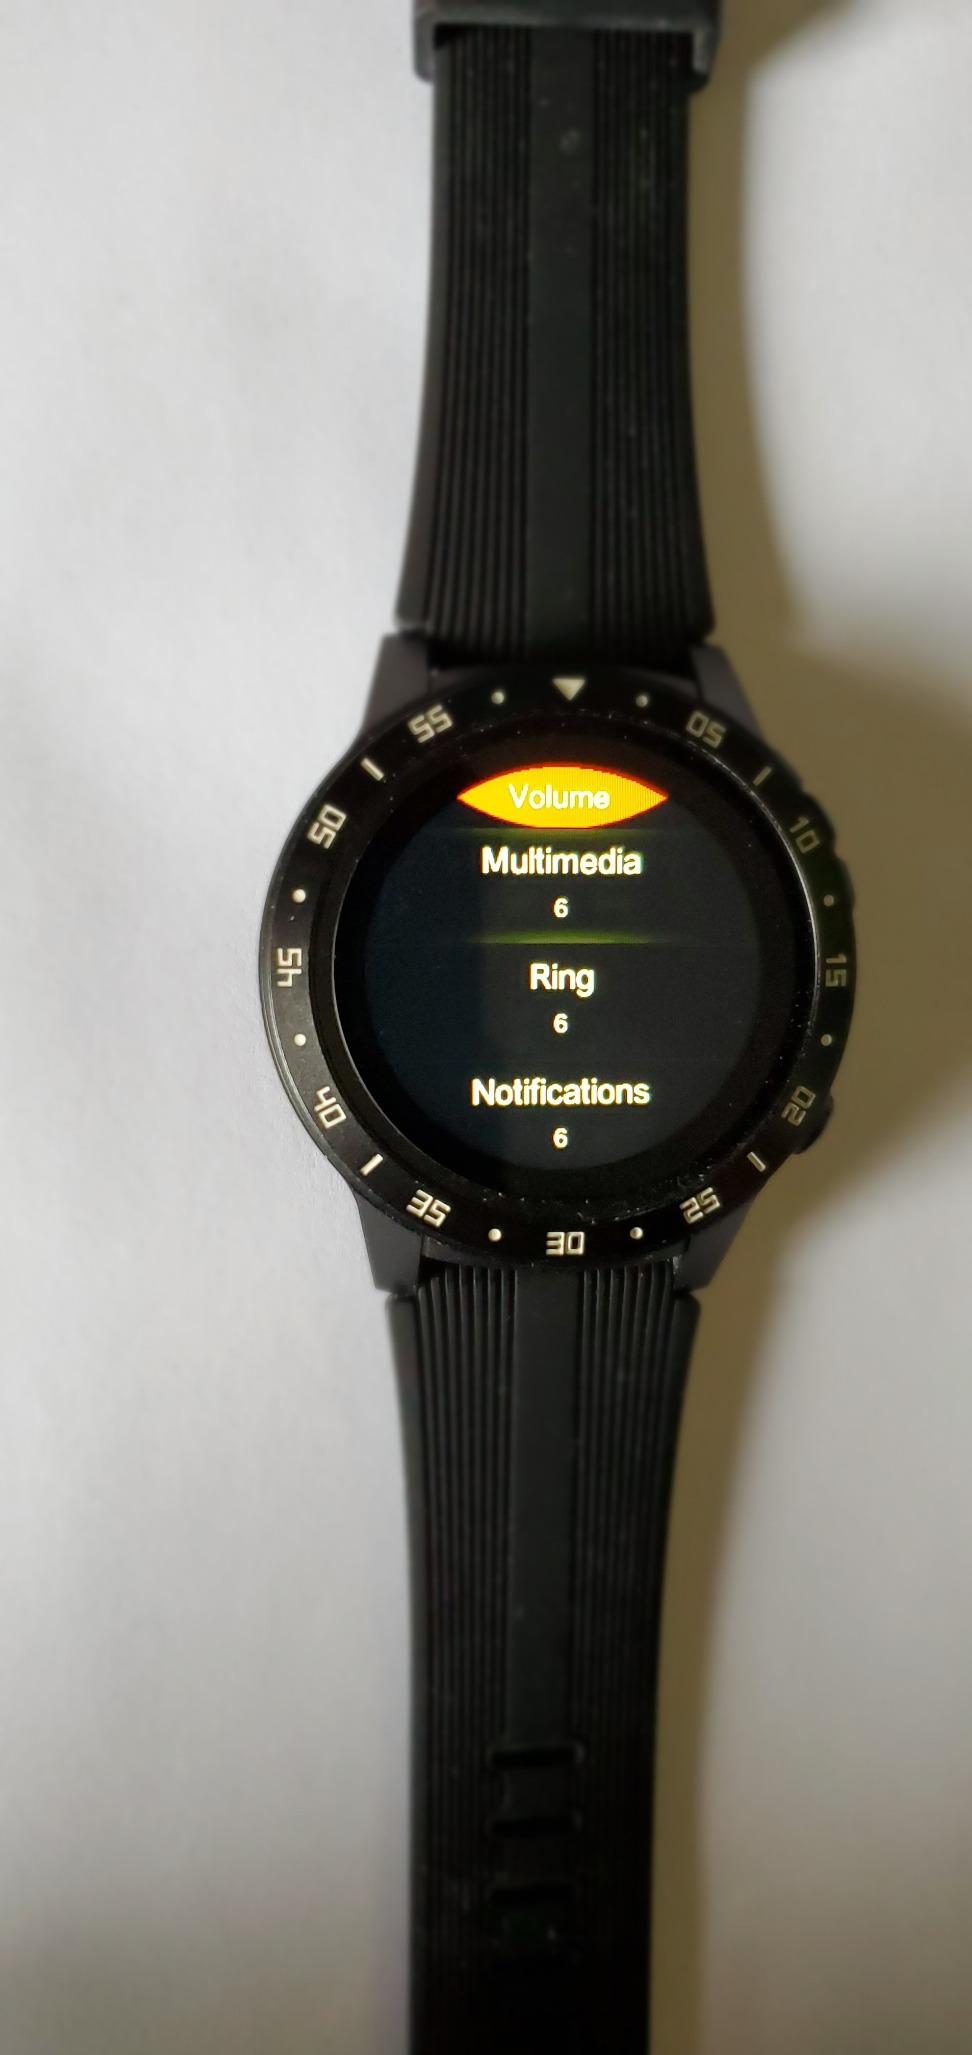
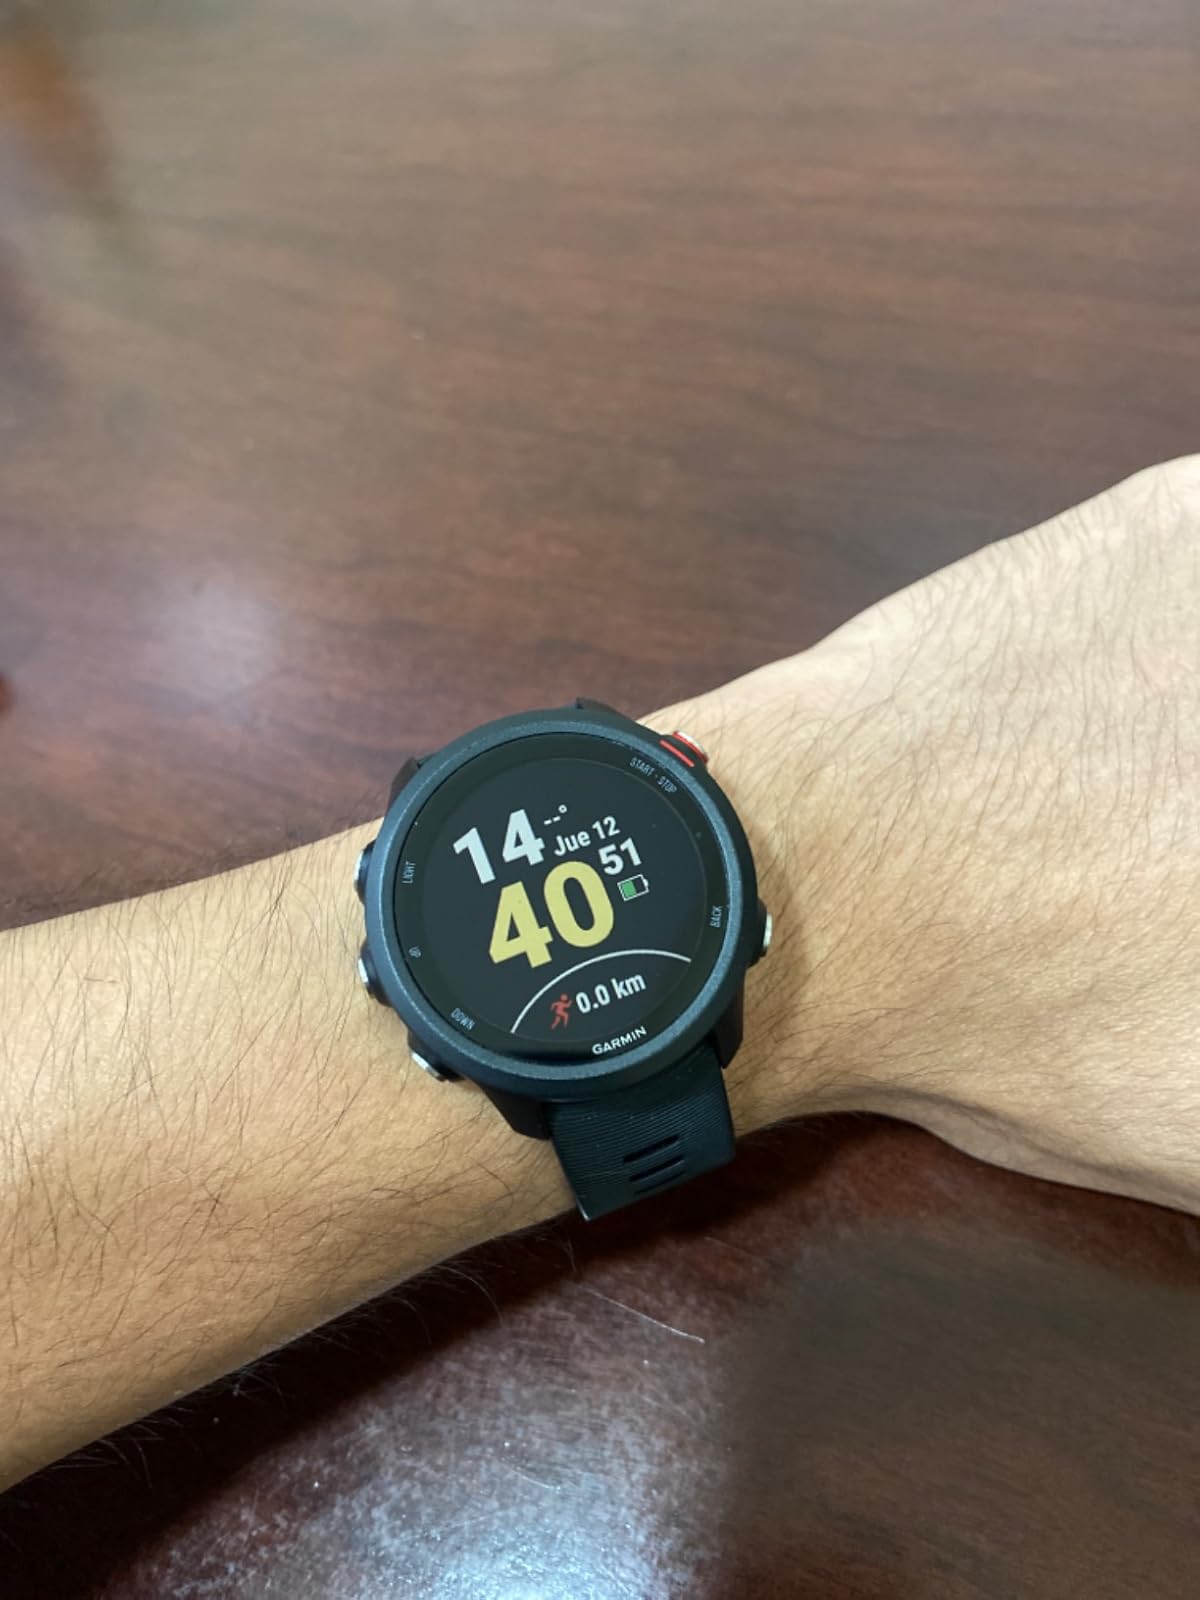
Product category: smartwatch
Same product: no